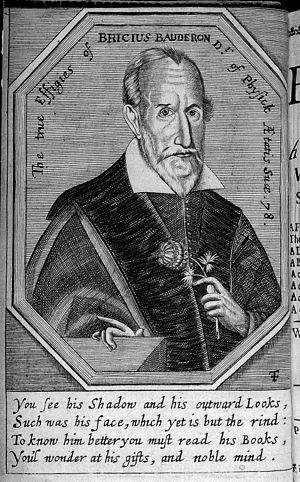
Brice Bauderon est un médecin français né à Paray-le-Monial, dans le Charolais, c. 1540, décédé à Mâcon en 1623. Médecin français père de Gratien Bauderon.